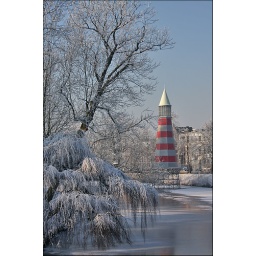
Snow emphasises the trees and shrubs along the 'singel'. The lighthouse contrasts nicely with the white landscape in Breda.